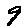
Label: 9